Hambleton railway station

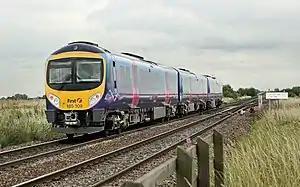
Hambleton West Junction; the station was just behind the white sign on the right

Hambleton railway station was a railway station on the Leeds and Selby Railway in North Yorkshire, England. The station was opened with the line in 1834, closed to passengers in 1959 and then to goods in 1964. It was used sporadically in the 1970s as an embarkation point when station was undergoing refurbishment. The site of the station has been partly demolished by a new railway spur built in 1983.